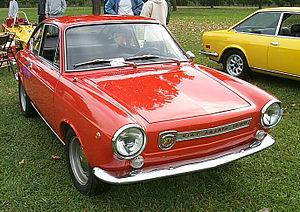
"La Fiat 850 Abarth OT était une voiture à caractère sportif créée sur la base de la berline et du coupé Fiat 850 de série. Ces versions sportives de la ""850"" seront déclinées sous divers modèles :